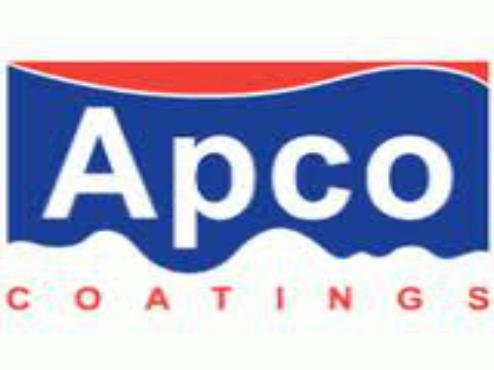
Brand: APCO
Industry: Others